Moving Day (New York City)

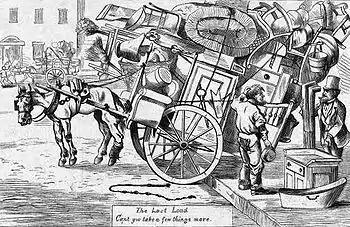
In 1869, a customer asks a cartman: "Can't you take a few things more?" ("Harper's Weekly")

[A]ll New-York moves on the first of May; not only moves about, as usual, in the everlasting hurry-scurry of business, but one house empties itself into another, all over the city. The streets are full of loaded drays, on which tables are dancing, and carpets rolling to and fro. Small chairs, which bring up such pretty, cozy images of rolly-pooly mannikens and maidens, eating supper from tilted porringers, and spilling the milk on their night-gowns – these go ricketting along on the tops of beds and bureaus, and not unfrequently pitch into the street, and so fall asunder. Children are driving hither and yon, one with a flower-pot in his hand, another with work-box, band-box, or oil-canakin; each so intent upon his important mission, that all the world seems to him (as it does to many a theologican) safely locked up within the little walls he carries. Luckily, both boy and bigot are mistaken, or mankind would be in a bad box, sure enough. The dogs seem bewildered with this universal transmigration of bodies; and as for the cats, they sit on the door-steps, mewing piteously, that they were not born in the middle ages, or at least in the quiet old portion of the world. And I, who have almost as strong a love of localities as poor puss, turn away from the windows, with a suppressed anathema on the nineteenth century, with its perpetual changes. Do you want an appropriate emblem of this country, and this age? Then stand on the side-walks of New-York, and watch the universal transit on the first of May ... However, human being are such creatures of habit and imitation, that what is necessity soon becomes fashion, and each one wishes to do what everyone else is doing. A lady in the neighbourhood closed all her binds and shutters, on May-day; being asked by her acquaintance whether she had been in the country, she answered, "I was ashamed not to be moving on the first of May; and so I shut up the house that the neighbours might not know it." One could not well imagine a fact more characteristic of the despotic sway of custom and public opinion, in the United States, and the nineteenth century.